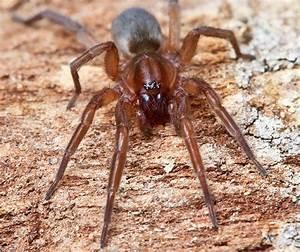
spider